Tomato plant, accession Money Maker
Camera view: tilt-top (135 deg); turntable rotation: 150 degrees
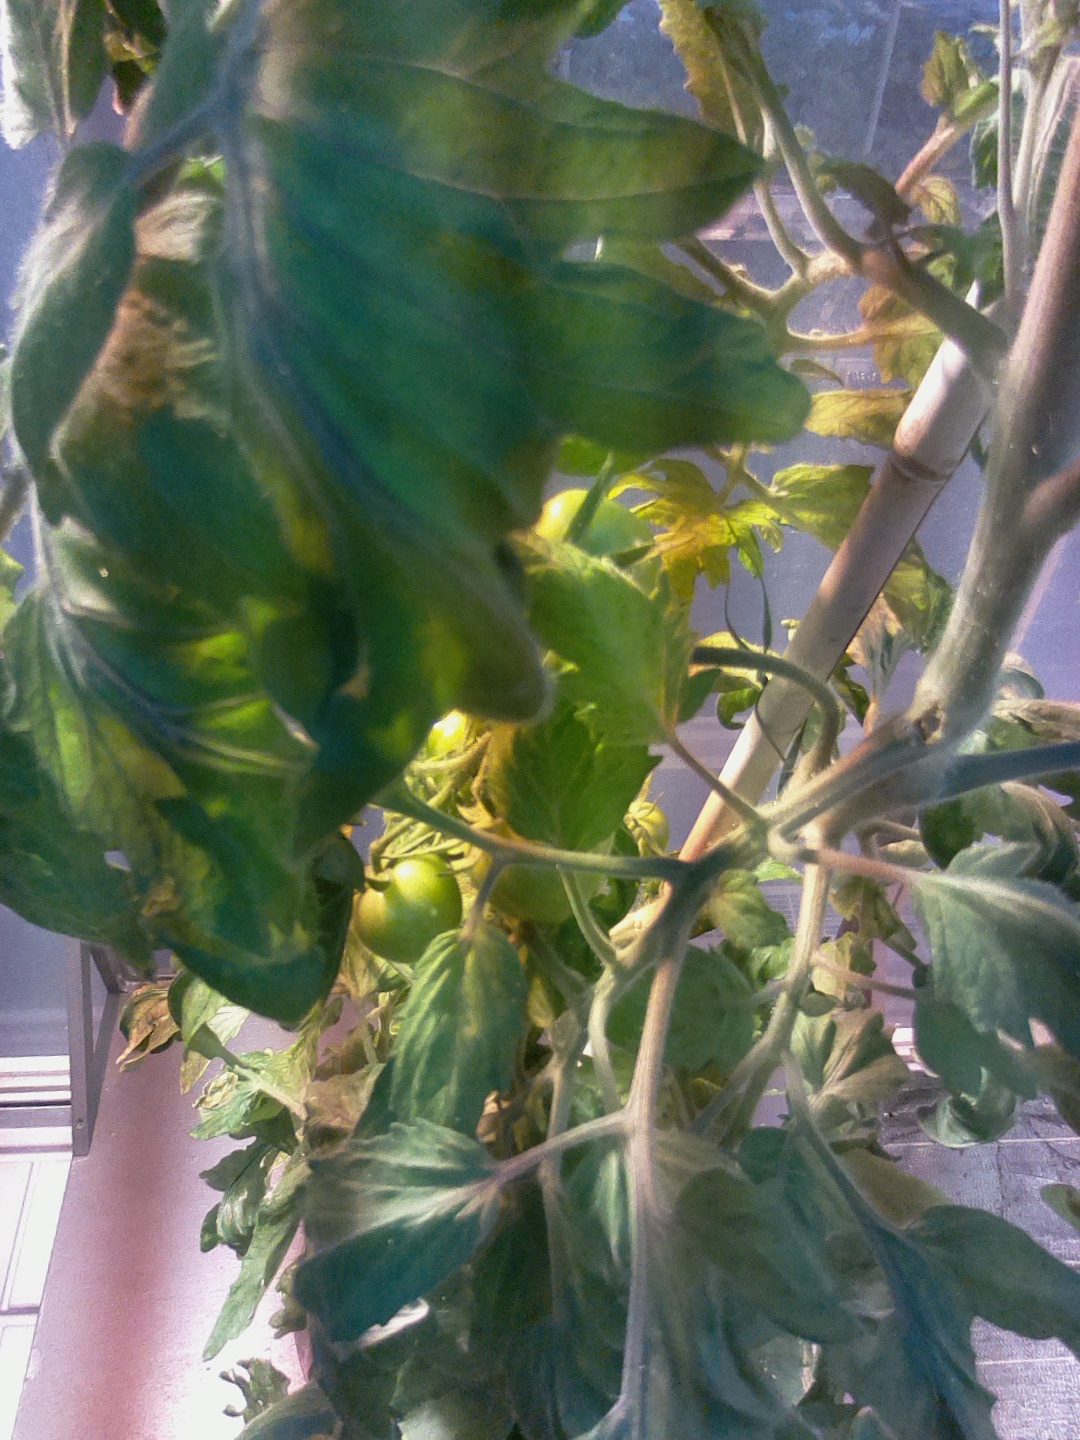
BBCH growth stage 72: 20%-30% of final fruit size